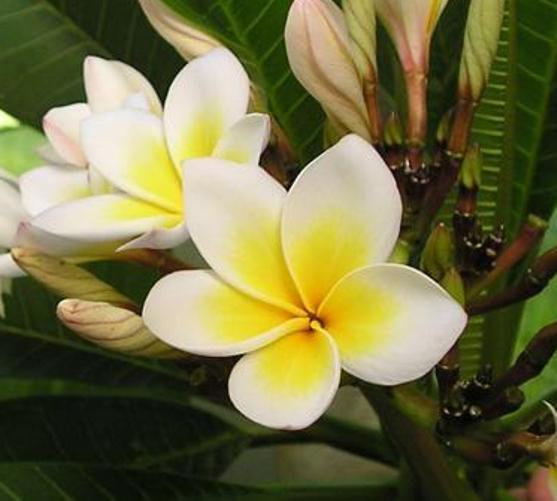
Label: frangipani